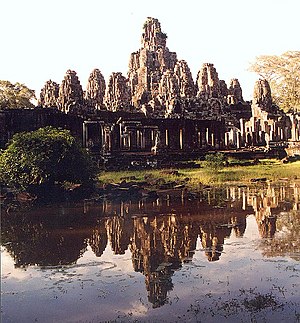
Angkor
Bayon.
Angkor er en stor ruinby i det nordlige Cambodja. Byen var centrum i et rige med samme navn fra 800-tallet til 1400-tallet, hvor byen blev forladt af centraladministrationen, som flyttede til Phnom Penh. Da byen var på sit højeste vurderer man at der boede op mod 1 mio. mennesker i byen Angkor.